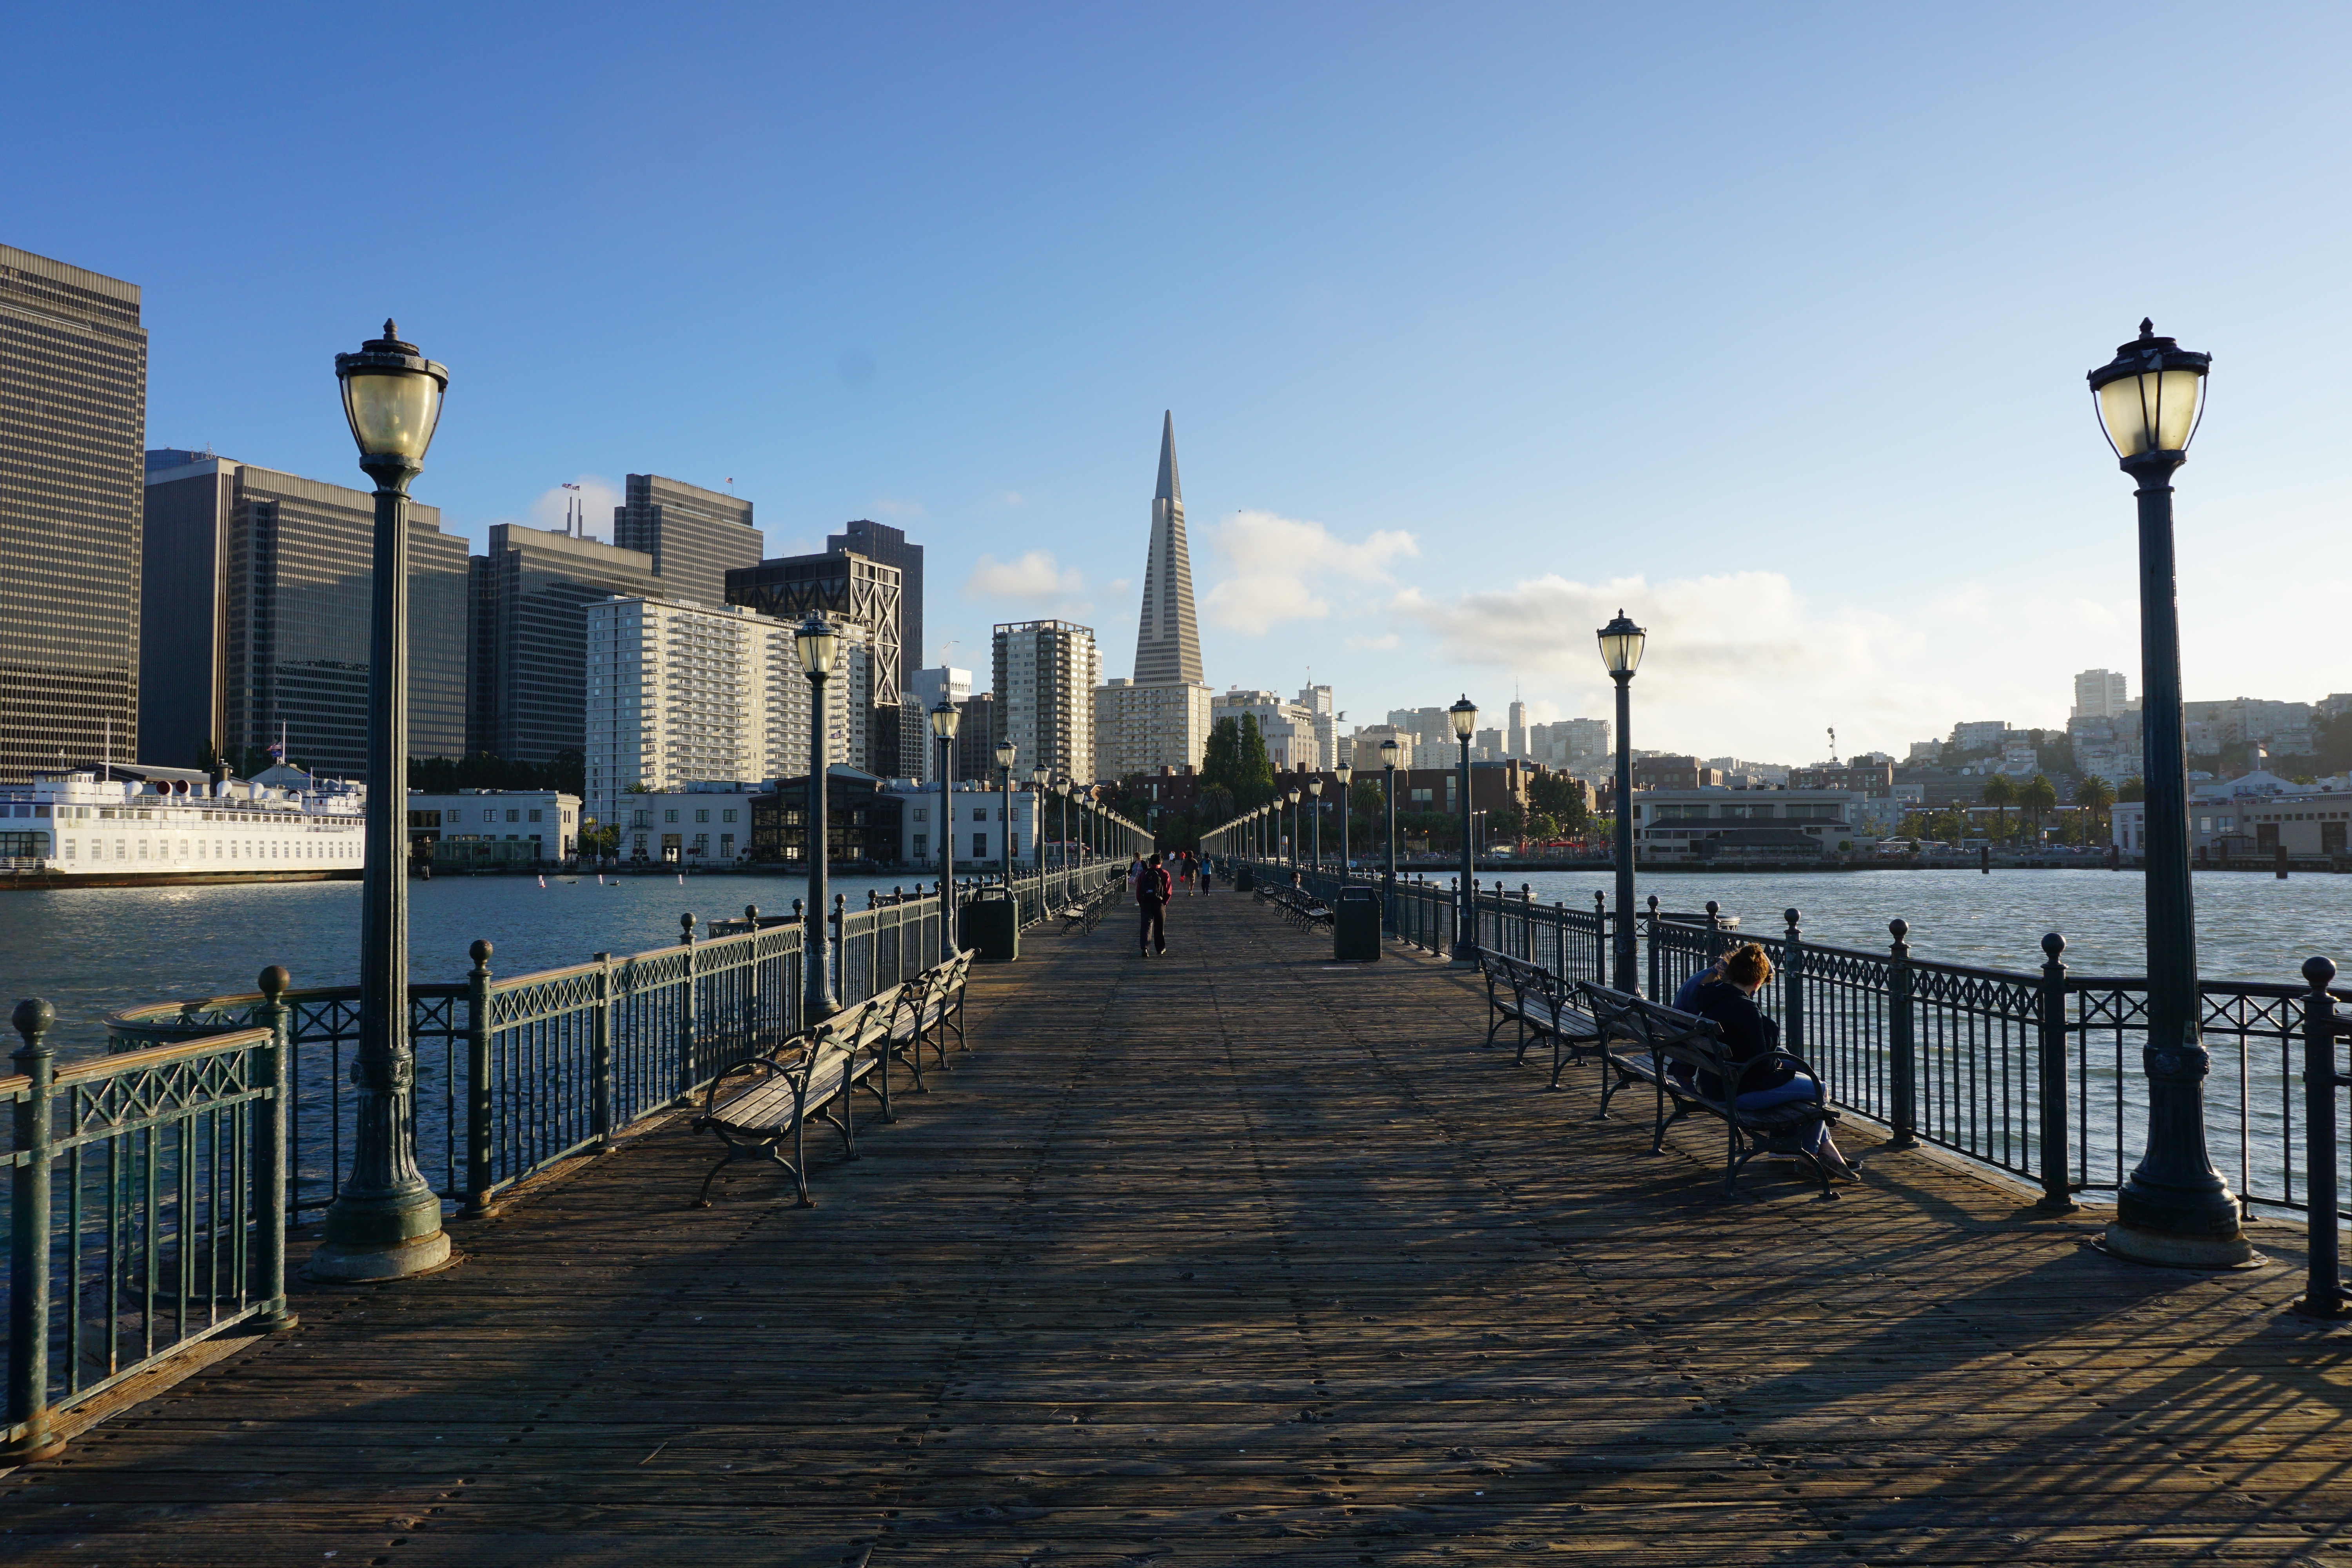
sea, coast, horizon, dock, boardwalk, sunset, bridge, skyline, morning, city, skyscraper, pier, walkway, cityscape, downtown, san francisco, dusk, evening, reflection, tower, landmark, waterway, urban area, human settlement